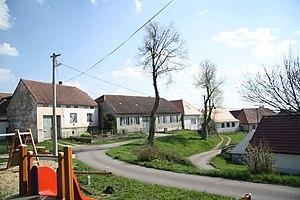
Lomy est une commune du district de Třebíč, dans la région de Vysočina, en République tchèque. Sa population s'élevait à 125 habitants en 2019.